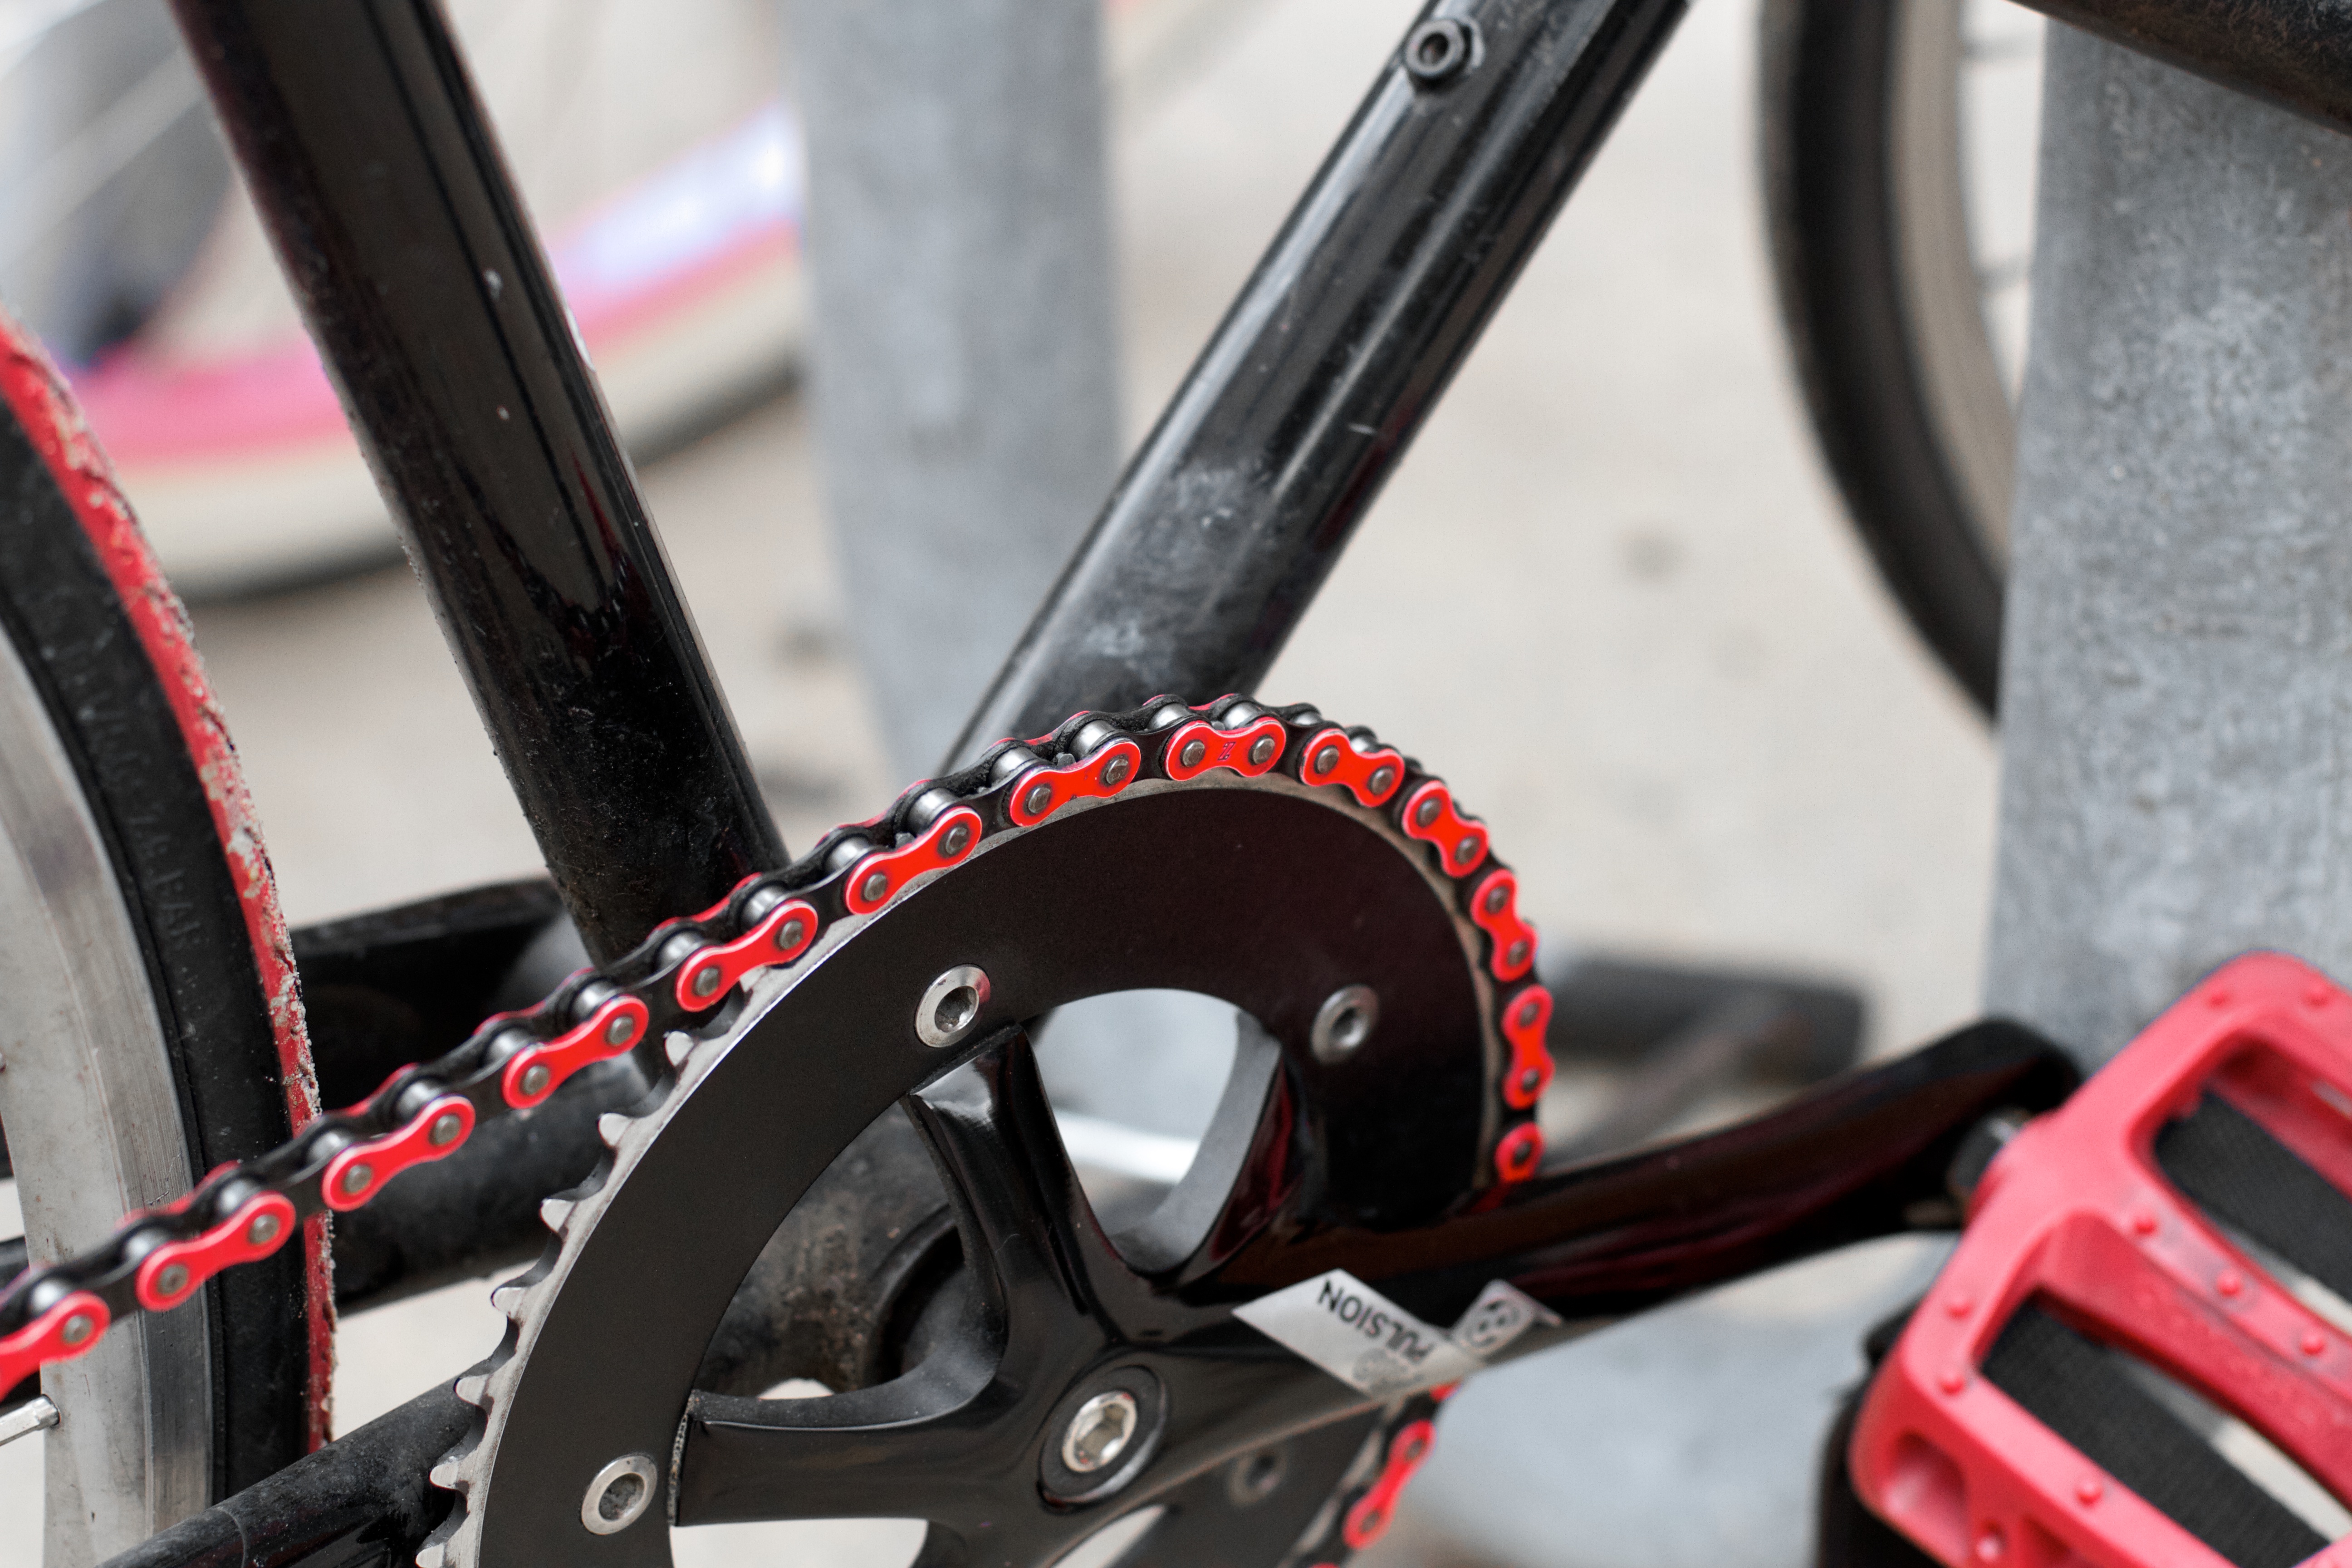
wheel, bicycle, vehicle, sports equipment, mountain bike, freeride, bicycle frame, land vehicle, cyclo cross bicycle, bicycle motocross, bmx bike, freestyle bmx, road bicycle, racing bicycle